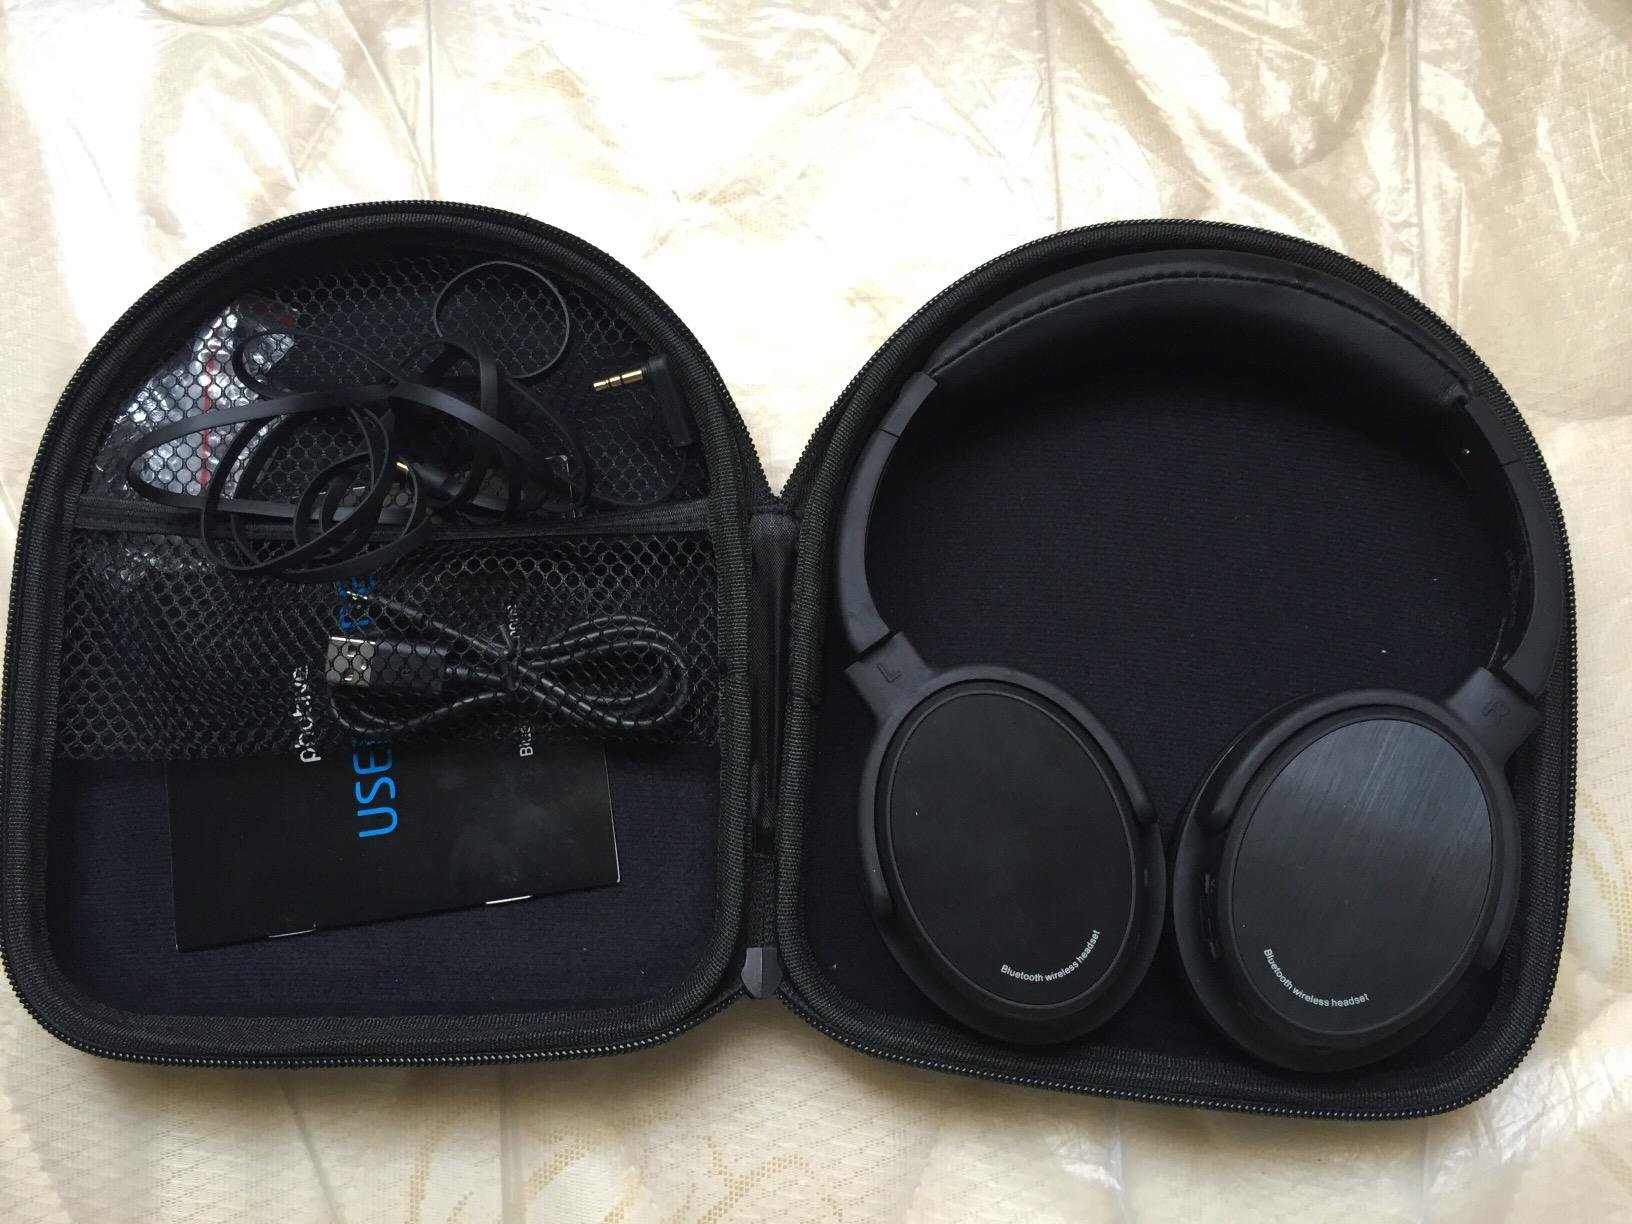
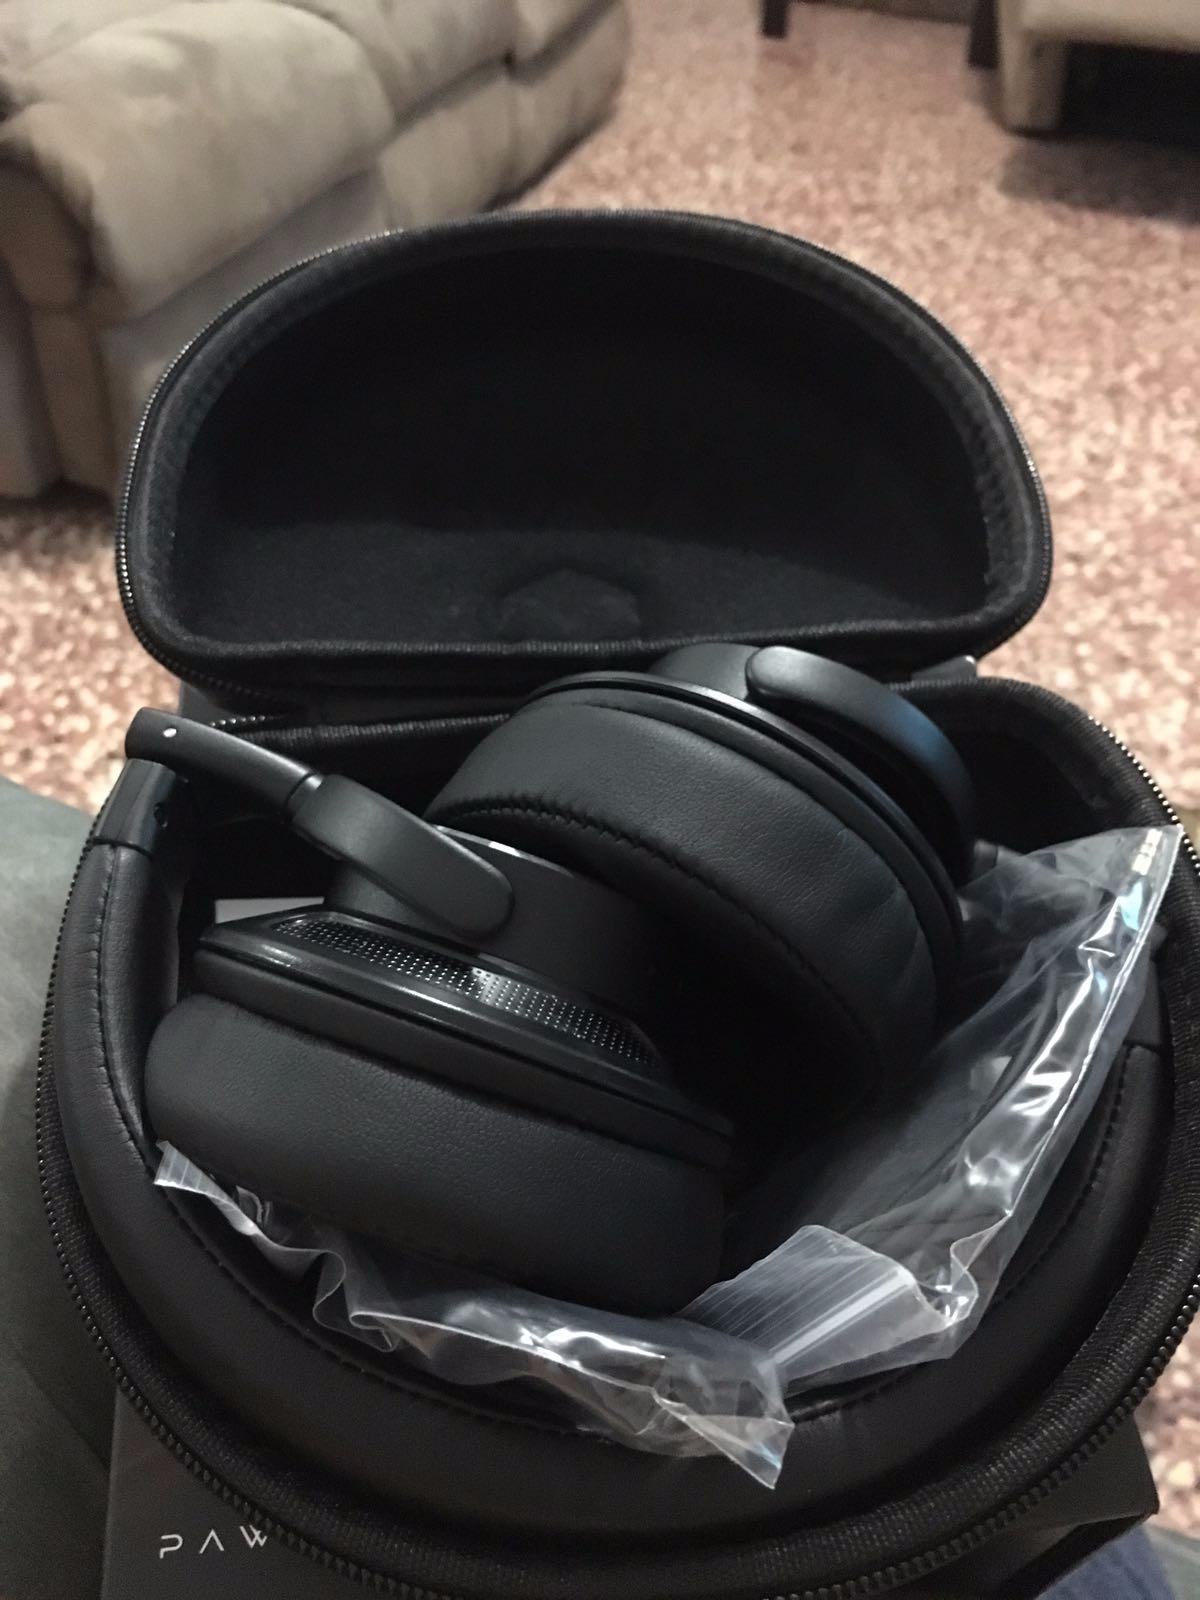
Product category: headphones
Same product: no